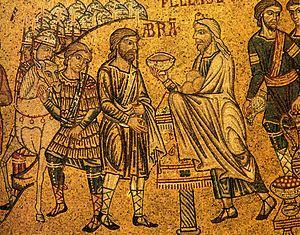
Le terme religion abrahamique désigne les religions monothéistes apparues dans l'héritage d'Abraham soit principalement le judaïsme, le christianisme et l'islam dont les textes et paroles sacrés, respectivement le Tanakh, l'Ancien Testament et le Nouveau Testament de la Bible, et le Coran, évoquent la figure d'Abraham. Il existe également d'autres religions abrahamiques plus minoritaires comme le mandéisme, basé sur l'enseignement de Jean-Baptiste, appelé Yahya en arabe.